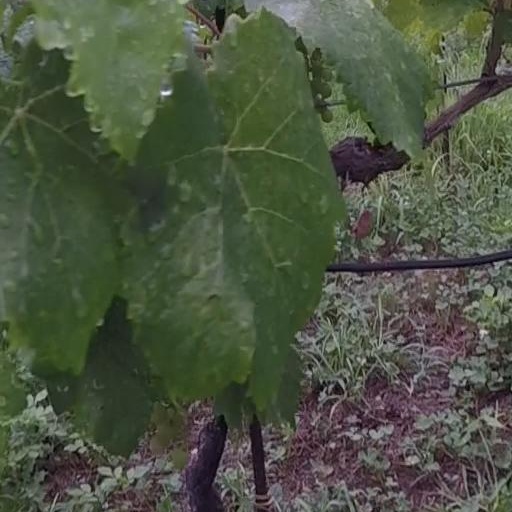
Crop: grape